Question: Please indicate a possible affordance area of the bottle that can be used for opening
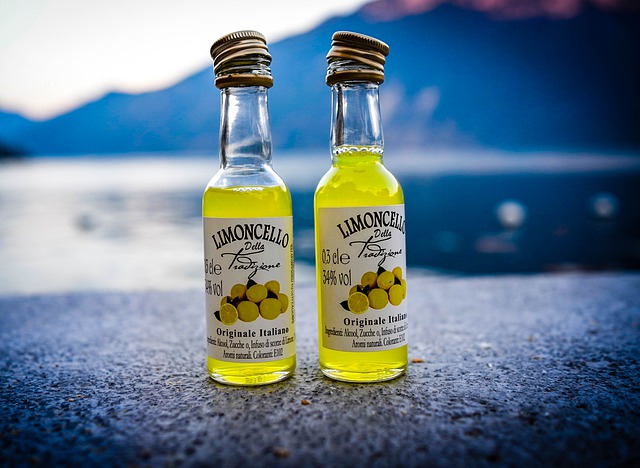
Answer: [323, 26, 392, 161]